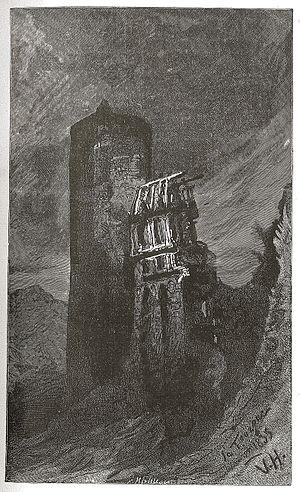
Illustration du livre Quatre Vingt Treize de Victor Hugo, édition 1874.
Quatrevingt-treize — selon la graphie voulue par l'auteur — est le dernier roman de Victor Hugo, dont l'action se déroule vers 1793.